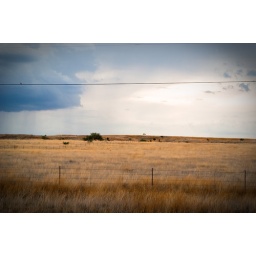
Found along the road on highway 82 near Sonoita, AZ.